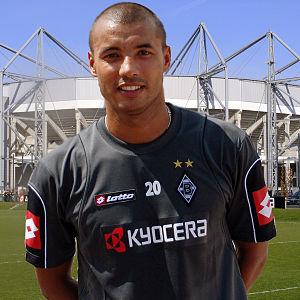
Jean-Sébastien Jaurès est un footballeur français originaire de La Réunion, né le 30 septembre 1977 à Tours. Il évoluait au poste d'arrière gauche ou plus rarement, de défenseur central. Il est maintenant entraîneur de l'équipe de la Saint-Pauloise FC. Depuis la saison 2018-2019 il est entraîneur des U15 à l'AJ.Auxerre.